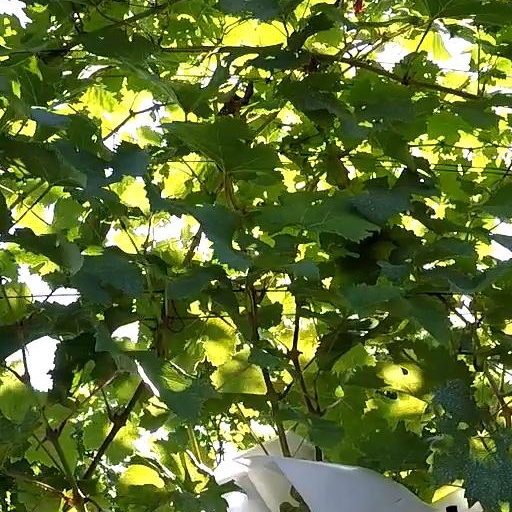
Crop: grape